Hashtag

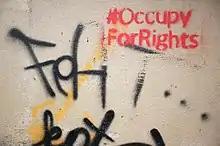
Stencil graffiti promoting the hashtag #OccupyForRights

Hashtags are particularly useful in unmoderated forums that lack a formal ontological organization. Hashtags help users find content similar interest. Hashtags are neither registered nor controlled by any one user or group of users. They do not contain any set definitions, meaning that a single hashtag can be used for any number of purposes, and that the accepted meaning of a hashtag can change with time.